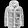
Label: Coat